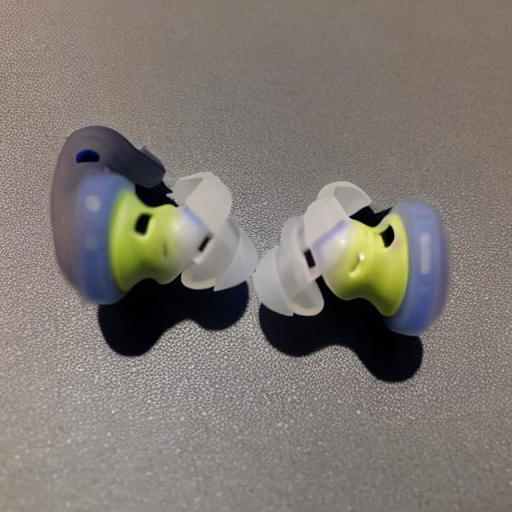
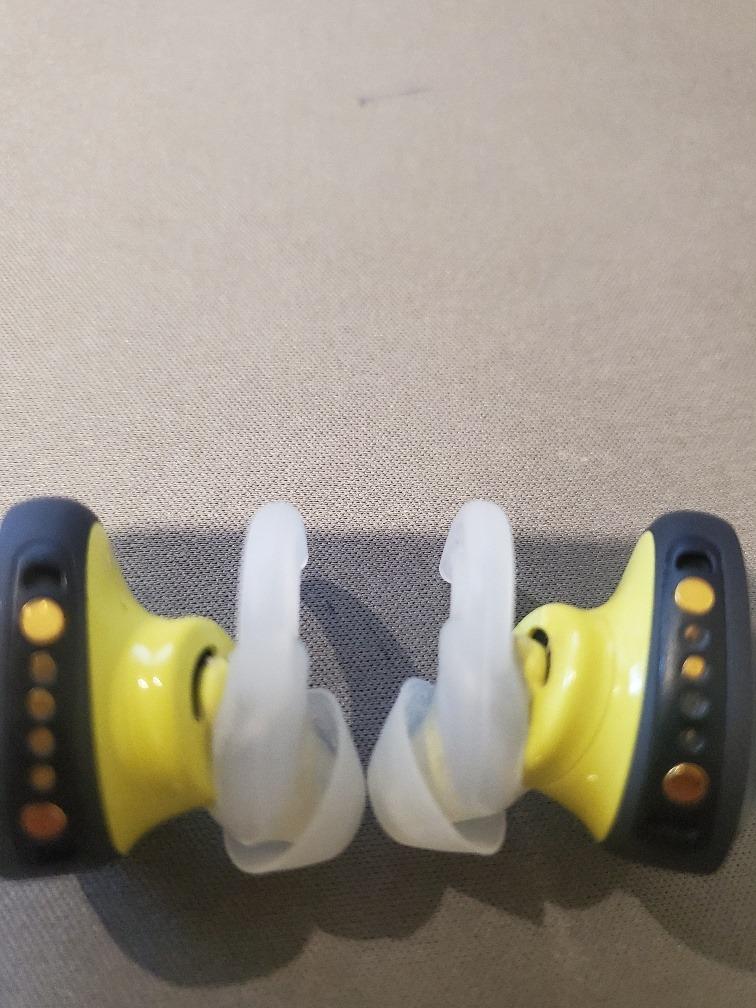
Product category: earbuds
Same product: no